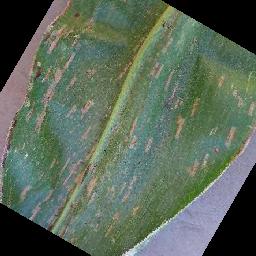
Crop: corn
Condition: (maize)_cercospora_spot_gray_spot